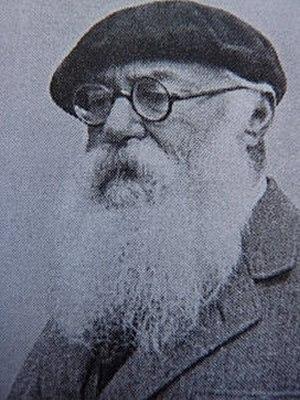
Francis Jammes (1868-1938) est un poète français, également romancier, dramaturge et critique. Čeština: Francis Jammes (1868-1938) byl francouzský básník a prozaik, jeden z nejvýznamnějších představitelů křesťansky orientované literatury 20. století.